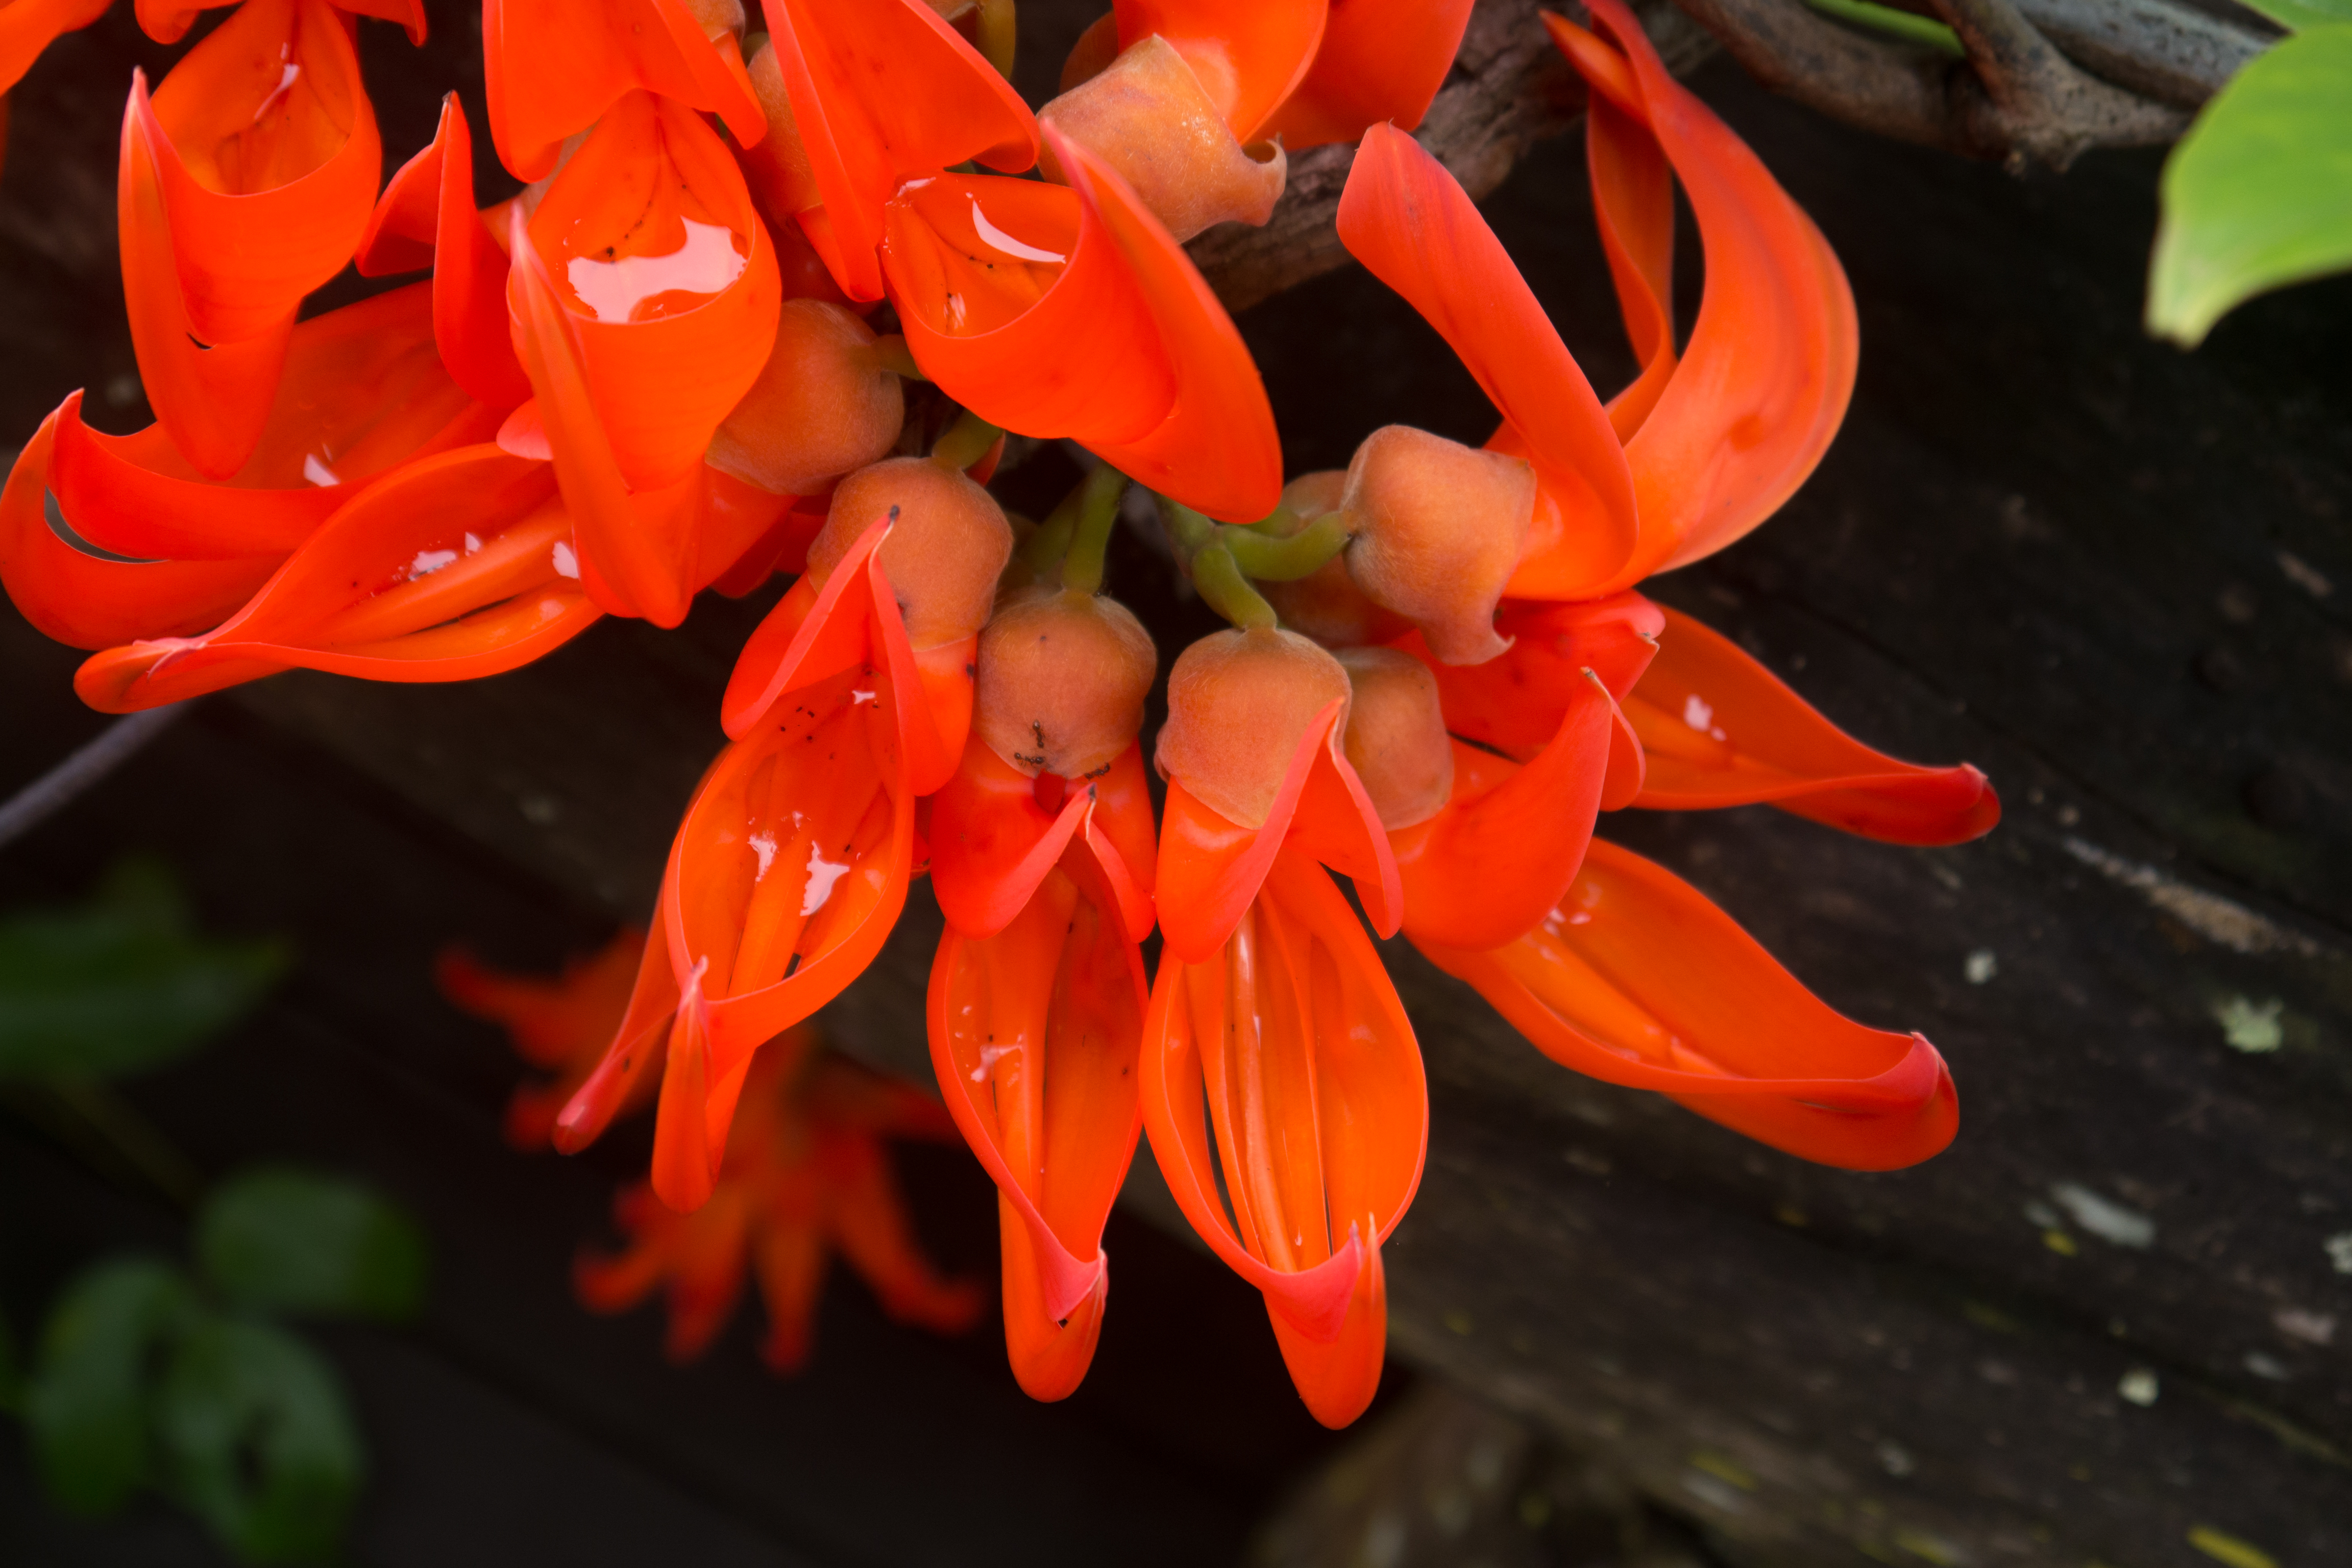
flower, background, beautiful, beauty, bloom, blooming, blossom, color, colorful, flame, flamevine, flora, floral, fresh, garden, green, isolated, leaf, natural, nature, orange, pattern, plant, pyrostegia, summer, trumpet, trumpetvine, venusta, vine, flowering plant, petal